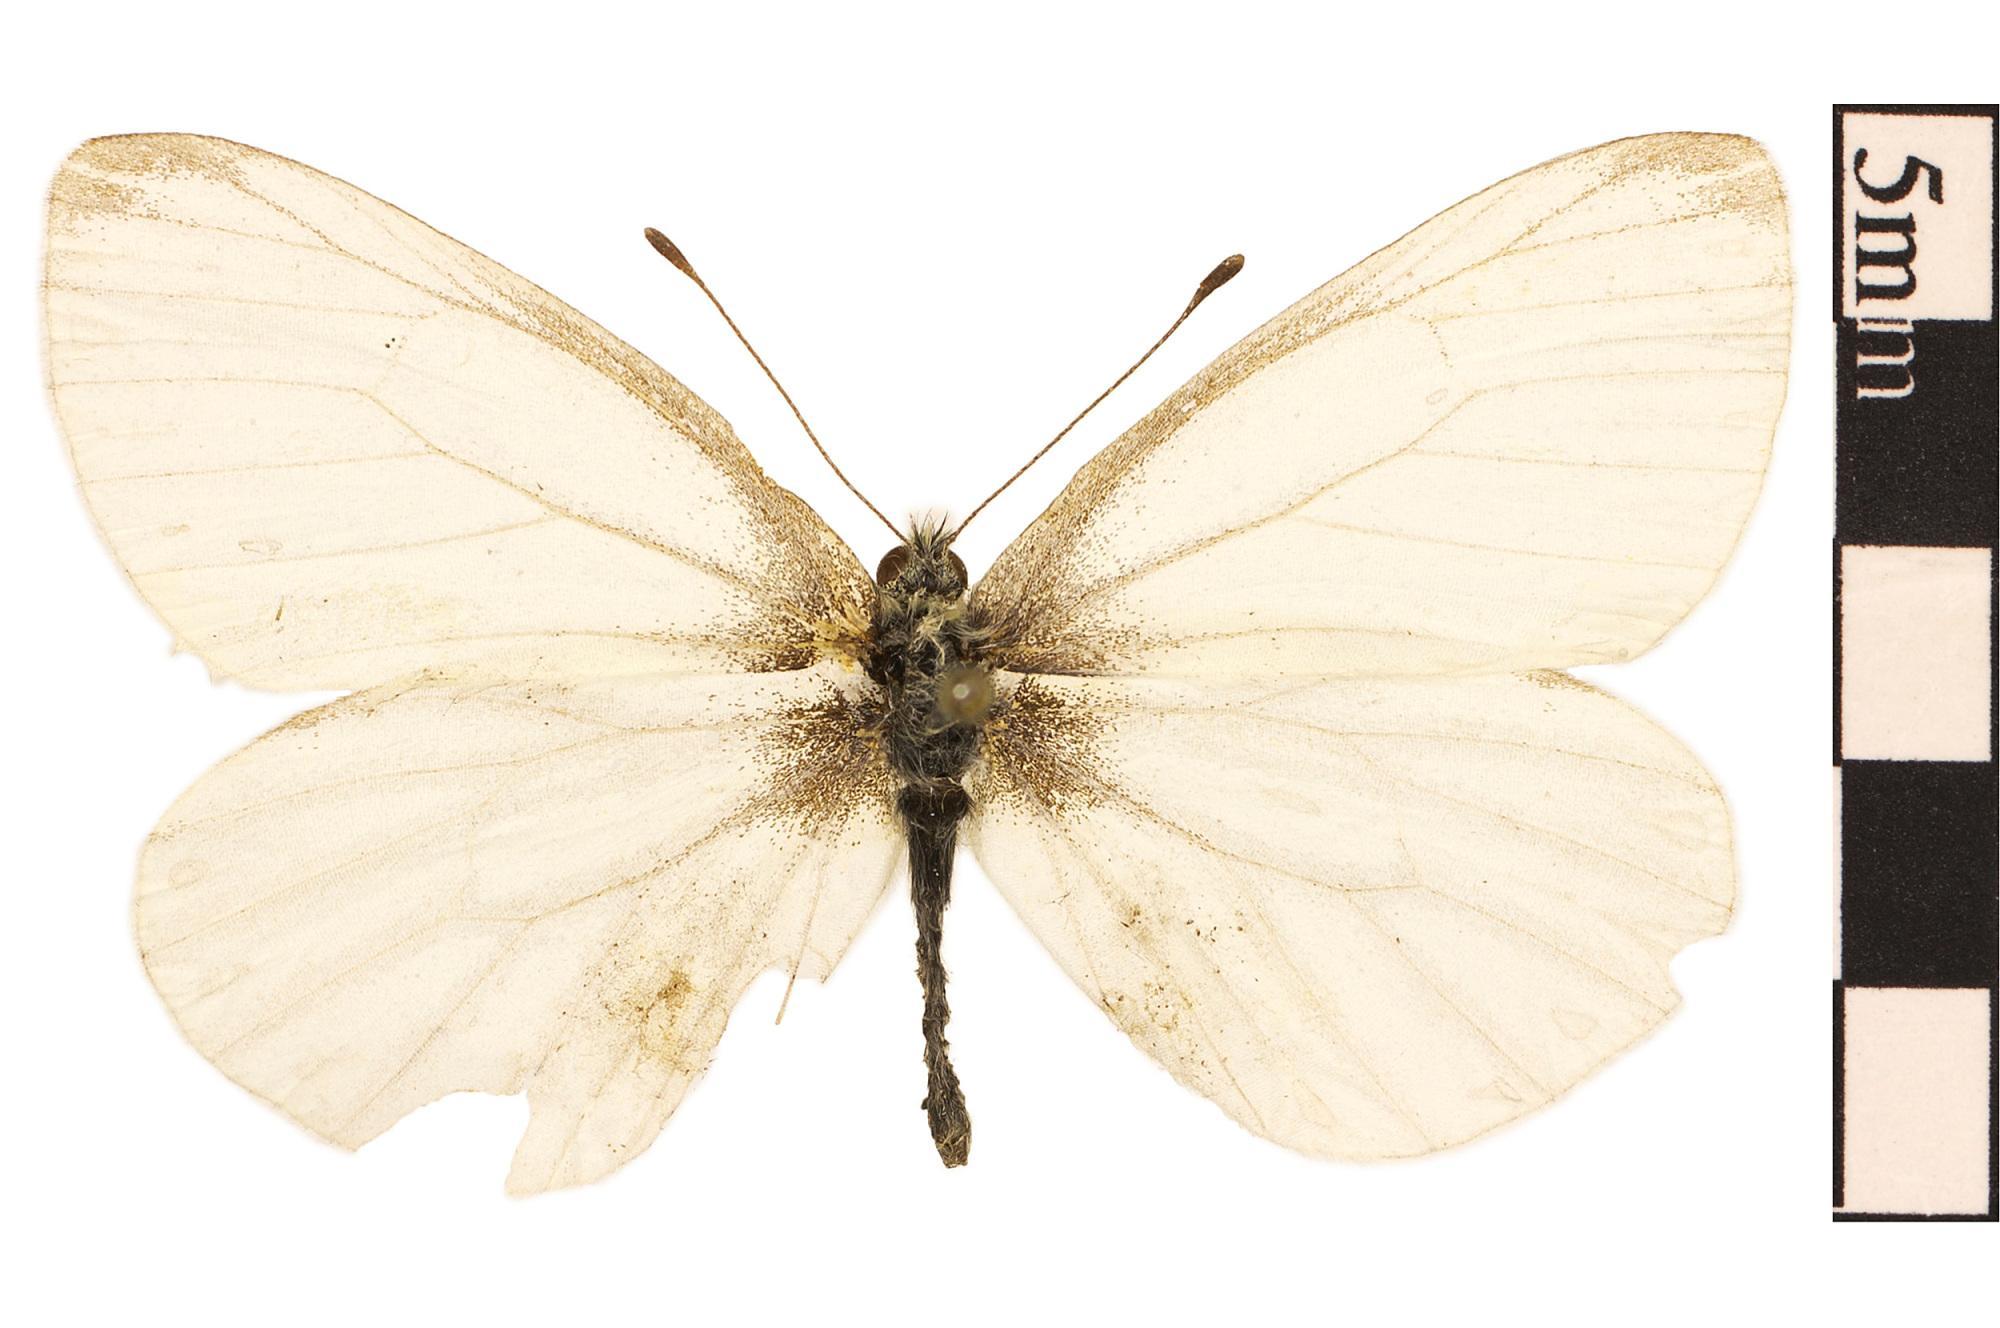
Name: West Virginia White
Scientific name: Pieris virginiensis
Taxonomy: Animalia, Arthropoda, Hexapoda, Insecta, Lepidoptera, Pieridae, Pierinae